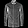
Label: Shirt